Enrique Balmaceda

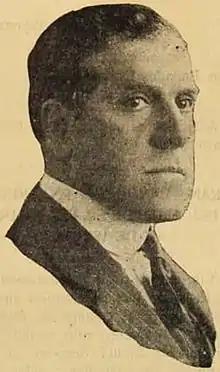
Enrique Balmaceda in 1927

Enrique Víctor Aquiles Balmaceda Toro (3 March 1878 – 4 January 1962) was a Chilean politician, diplomat and son of President José Manuel Balmaceda. He was of Basque descent and a member of the Balmaceda family.